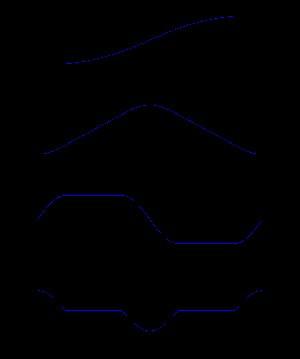
En génie mécanique, le fonctionnement d'une machine comprend des mouvements dont l'étude peut globalement se résumer aux contraintes suivantes :